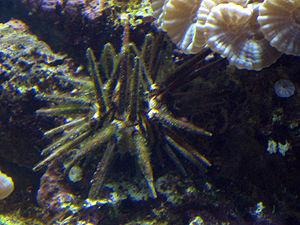
L’'oursin-lance antillais ou oursin-crayon gris est une espèce d'oursin de la famille des Cidaridés vivant dans les Caraïbes.